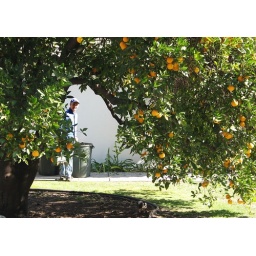
yard work under an orange tree